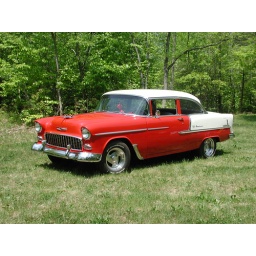
vintage car in grass